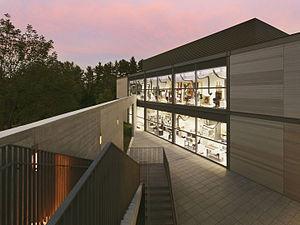
Le Sterling & Francine Clark Art Institute, plus connu sous le nom de Clark Art Institute, est un musée d'art situé à Williamstown dans le Massachusetts. Il abrite également un centre de recherche, le Research and Academic Program, et un programme de master, le Williams College Graduate Program en Histoire de l’art, en coopération avec le Williams College. Ses collections se composent de peintures, sculptures, estampes, dessins, photographies et arts décoratifs européens et américains, du xivᵉ siècle jusqu’au début xxᵉ siècle. Il forme avec le Massachusetts Museum of Contemporary Art, le Williams College Museum of Art et le Bennington Museum, le quatuor de musées du Berkshire, composant culturel majeur de la région. La direction de l'institution est assurée par Olivier Meslay depuis août 2016.